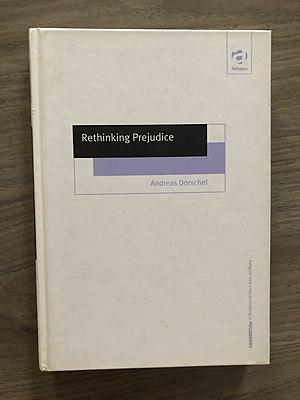
Andreas Dorschel, Rethinking Prejudice (2000) Español: Andreas Dorschel, Rethinking Prejudice (2000) Italiano: Andreas Dorschel, Rethinking Prejudice (2000)